Vasily Polenov

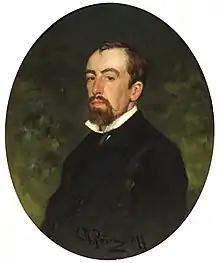
Portrait by Ilya Repin, 1877

Vasily Dmitrievich Polenov (1 June 1844 – 18 July 1927) was a Russian landscape painter associated with the Peredvizhniki movement of realist artists. His contemporaries would call him the “Knight of Beauty” as he embodied both European and Russian traditions of painting. His vision of life was summarized as following: “Art should promote happiness and joy”.